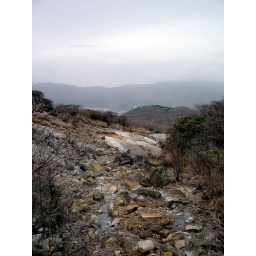
The white patch in the clouds is Fujisan